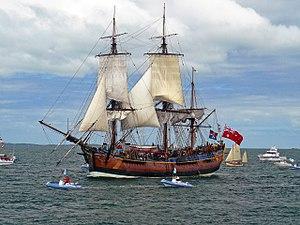
Le HMS Endeavour ou HMB Endeavour est un trois-mâts carré britannique.